2020 Auto Club 400

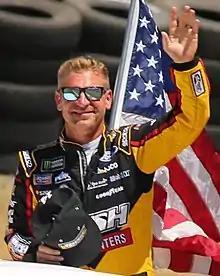
Clint Bowyer scored the pole position.

Auto Club Speedway (previously California Speedway) was a , low-banked, D-shaped oval superspeedway in Fontana, California which hosted NASCAR racing annually from 1997 to 2023. It was also used for open wheel racing events. The racetrack was located near the former locations of Ontario Motor Speedway and Riverside International Raceway. The track was owned and operated by International Speedway Corporation and was the only track owned by ISC to have its naming rights sold. The speedway was served by the nearby Interstate 10 and Interstate 15 freeways as well as a Metrolink station located behind the backstretch.